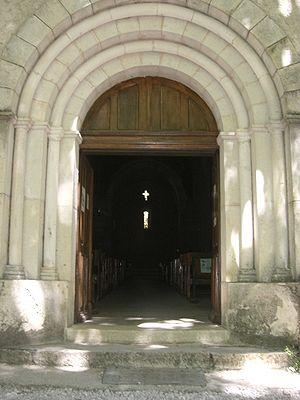
Le mur du chevet de l'abbaye de Notre Dame de Lure vu à travers le portail.
L’abbaye Notre-Dame de Lure est une ancienne abbaye fondée au XIIᵉ siècle et située dans la forêt de la montagne de Lure sur la commune de Saint-Étienne-les-Orgues, à plus de 1 200 m d’altitude.